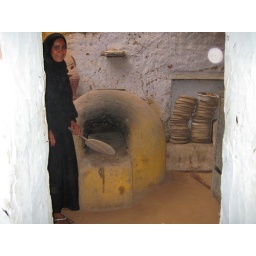
Baking bread in an open oven in a Nubian Village kitchen